Alpha/beta hydrolase superfamily

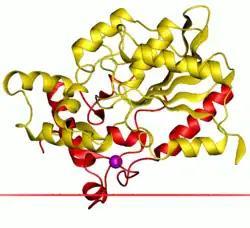
A bacterial lipase, one of this family members

The alpha/beta hydrolase superfamily is a superfamily of hydrolytic enzymes of widely differing phylogenetic origin and catalytic function that share a common fold. The core of each enzyme is an alpha/beta-sheet (rather than a barrel), containing 8 beta strands connected by 6 alpha helices. The enzymes are believed to have diverged from a common ancestor, retaining little obvious sequence similarity, but preserving the arrangement of the catalytic residues. All have a catalytic triad, the elements of which are borne on loops, which are the best-conserved structural features of the fold.